Mount Cotton Road

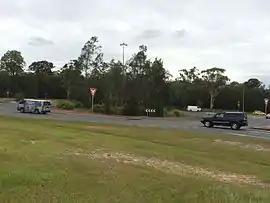
Roundabout at which Mount Cotton Road divides into 3 branches, east of Tingalpa Creek, dividing Capalaba and Sheldon

Mount Cotton Road, or Mt Cotton Rd, is a major split road in the Brisbane area of South East Queensland, Australia. It runs in both an east-west direction between Burbank (Brisbane) and Sheldon (Redlands), and a north-south direction between Capalaba (Redlands) and Carbrook (Logan). In total, the road is approximately long, and is split at a three-way roundabout.